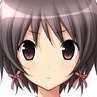
Portrait style: Anime Portrait